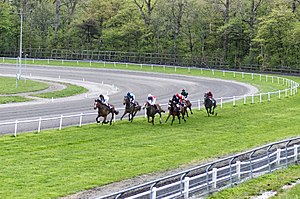
Aarhus / Galleri
Løb på Jydsk Væddeløbsbane i Aarhus.
Aarhus eller Århus er Danmarks næststørste og Jyllands største byområde med 280.534 indbyggere. I Aarhus Kommune bor der 349.983 indbyggere. I den større byzone regner Eurostat med et befolkningstal på 845.971.